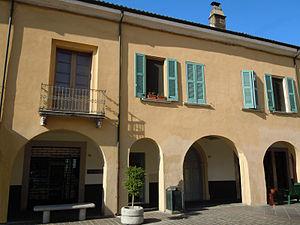
La Piazza Mazzini est une place publique située au centre de Castel Goffredo, région de Lombardie, Italie.